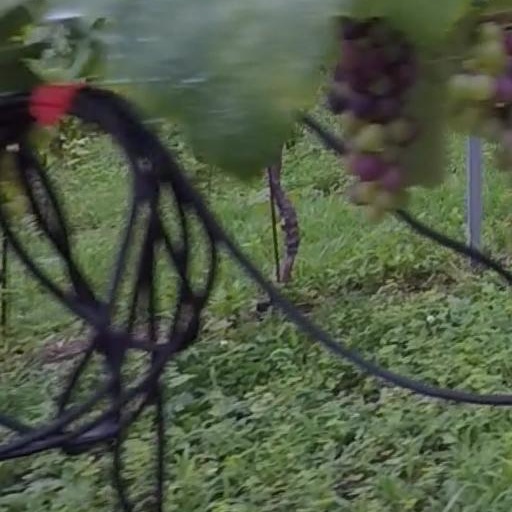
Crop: grape